Basilica of Christ the King, Paola

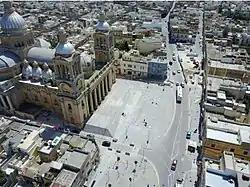

The Basilica of Christ the King is a Roman Catholic parish church located in Paola, Malta.